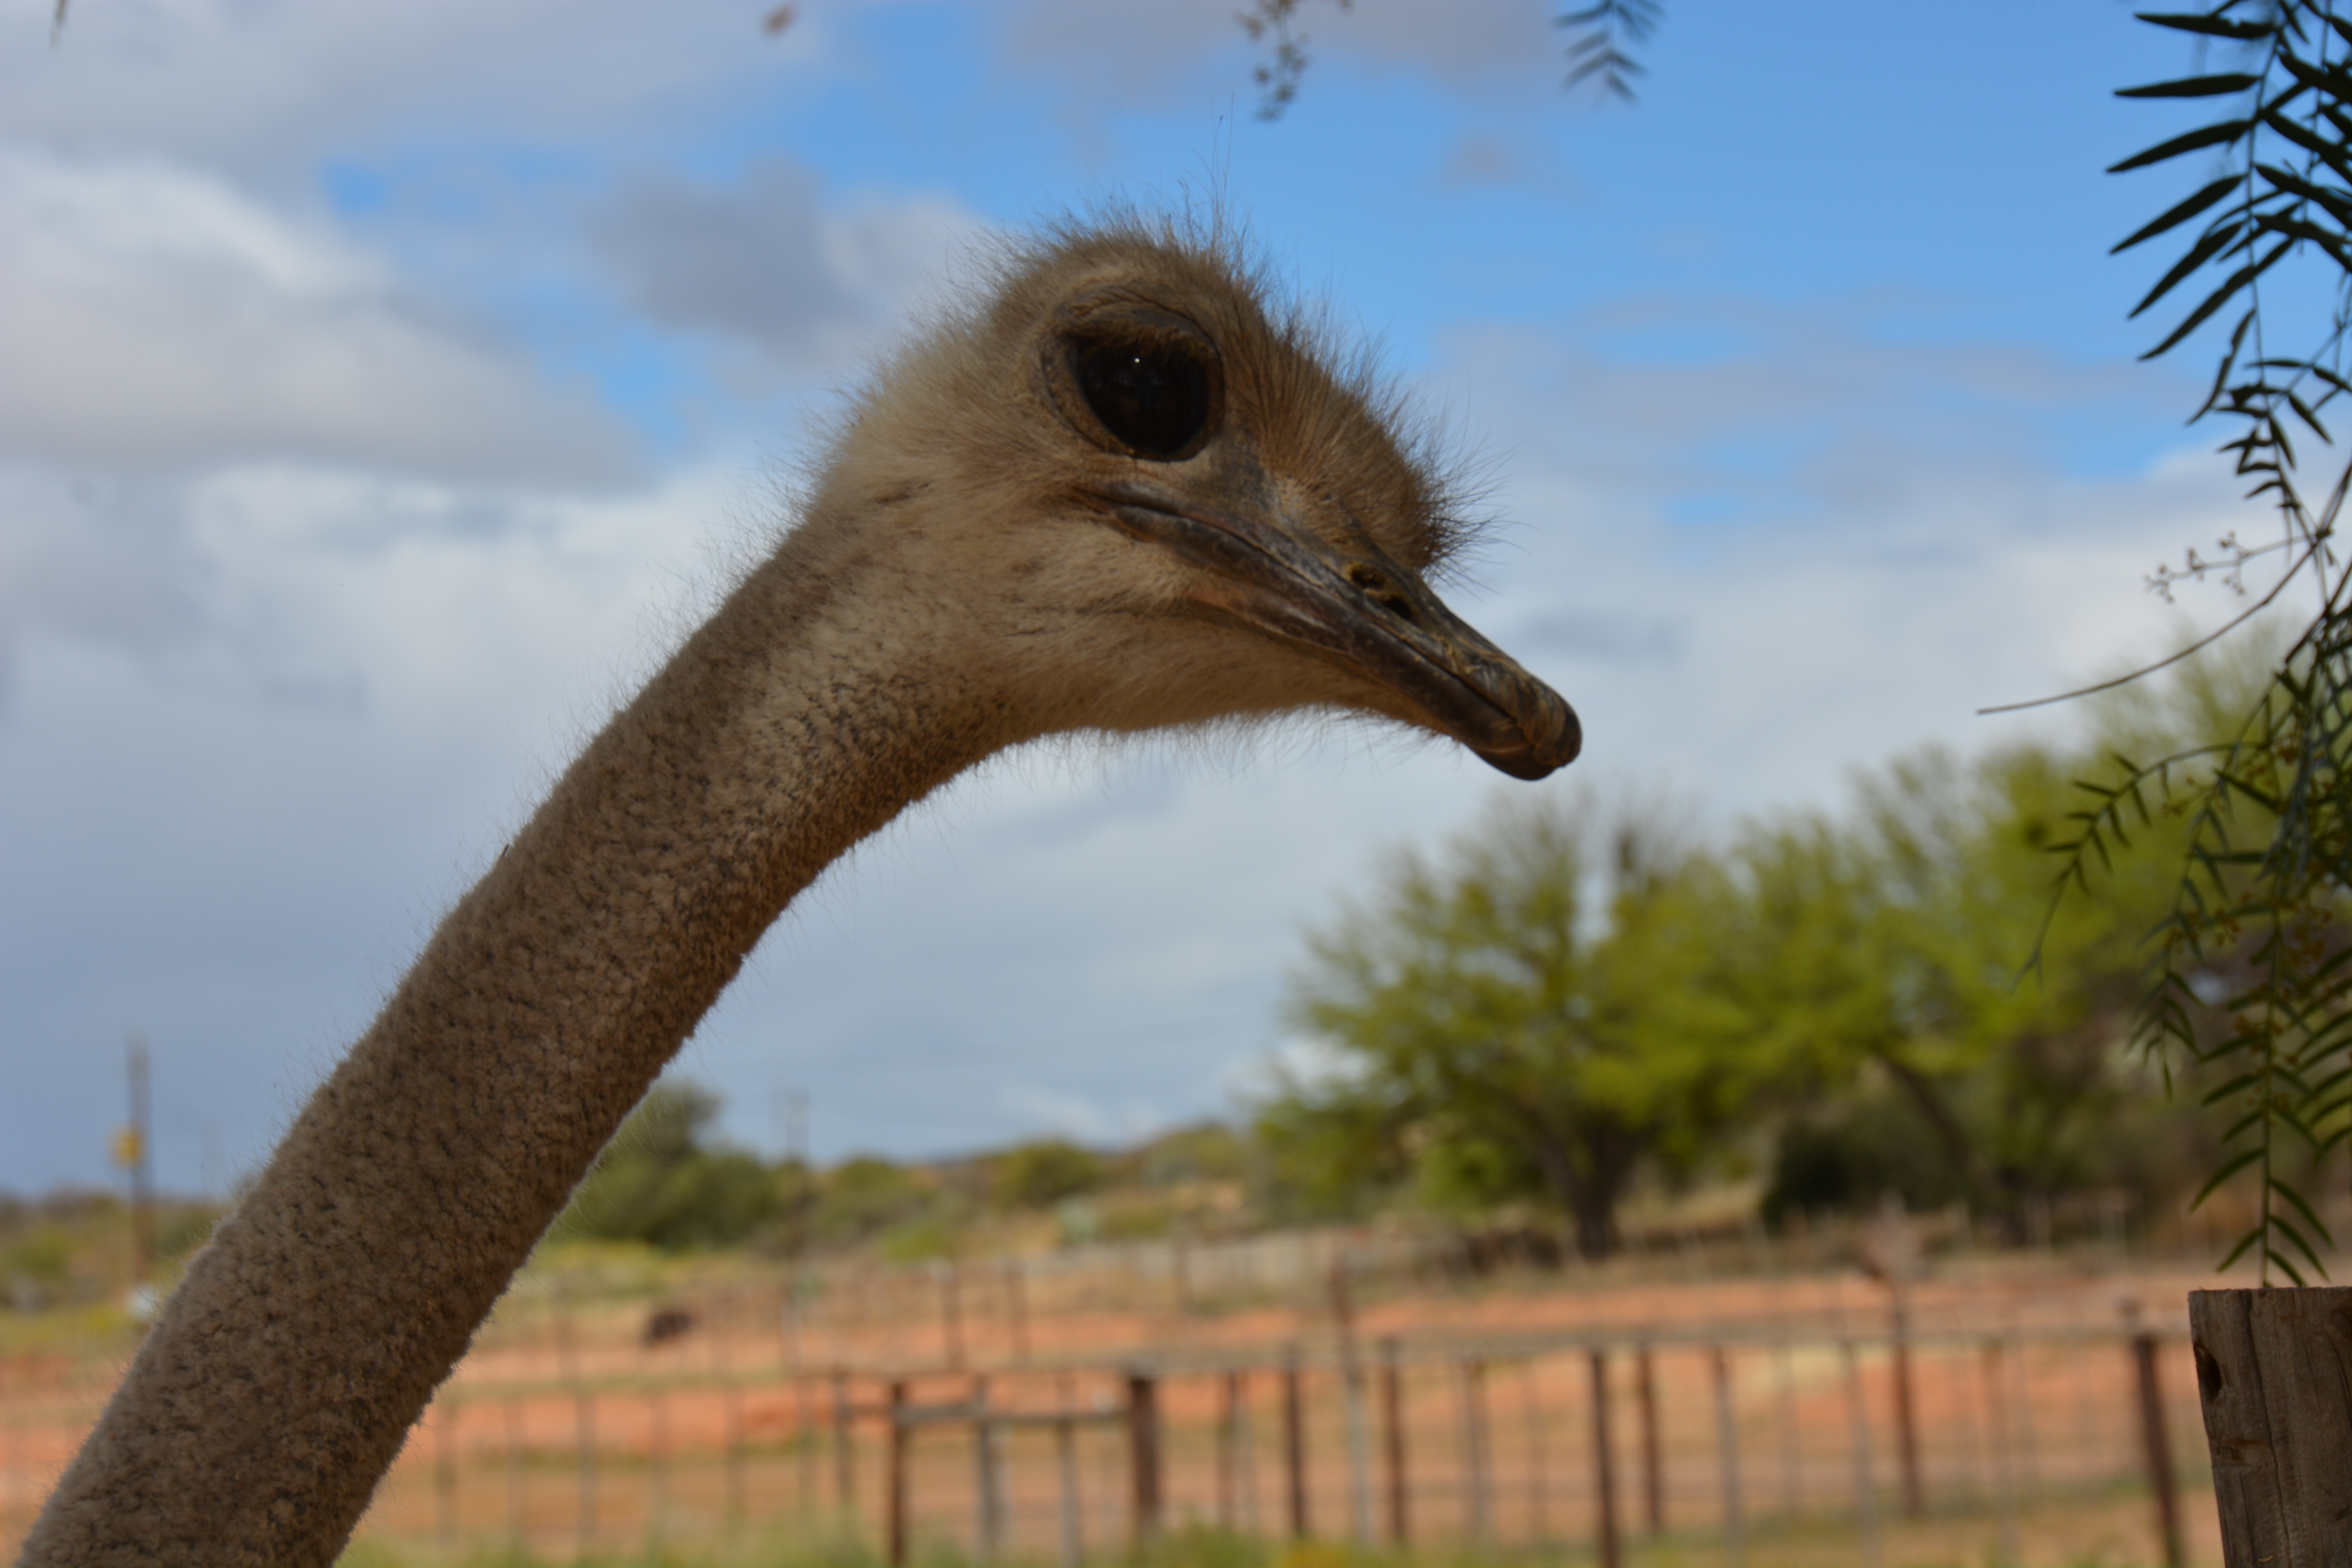
bird, farm, wildlife, beak, africa, ostrich, fauna, emu, head, vertebrate, ratite, strauss, wildlife photography, south africa, flightless bird, big bird, bird ostrich